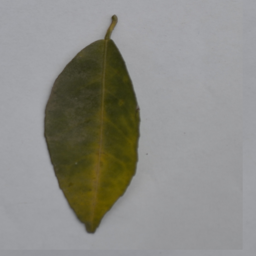
Plant part: leaf
Disease: greening